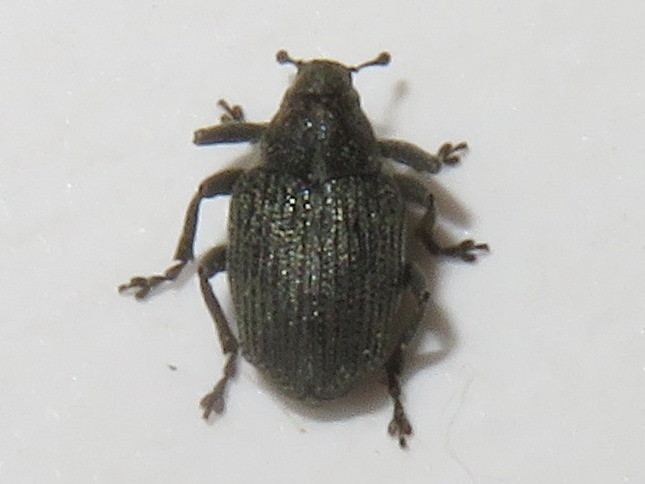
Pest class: Cabbage_seedpod_weevil